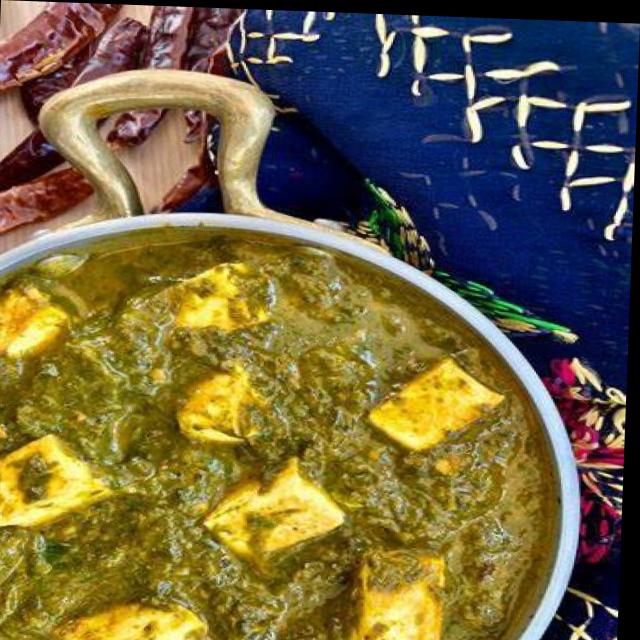
Dish: palak_paneer